Pinegrove (band)

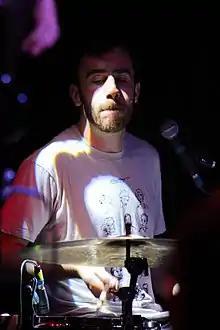
Zack Levine performing in 2016.

Pinegrove spent its early years performing DIY concerts in basements around Montclair and surrounding areas. Many of their early tours were booked by the members themselves and performed to "no one," according to the band. Hall posted the band's debut extended play (EP), titled "Mixtape One", on online music platform Bandcamp in January 2010. Bandcamp was instrumental in the band's early career, with the group using it as an official website and merchandise store. The group followed it up with "Meridian", their first album, released in February 2012. "Spin" contributor Rachel Brodsky writes that the LP was received "breathlessly in their microcosm of listeners," prompting the band to relocate east of the Hudson to Brooklyn, New York City, in hopes of garnering more notoriety. Hall spent nine months in the borough and returned home to Montclair, viewing it a more peaceful space to write music.